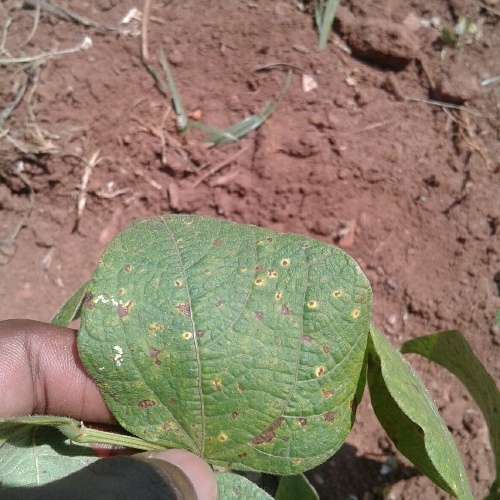
Leaf condition: bean_rust